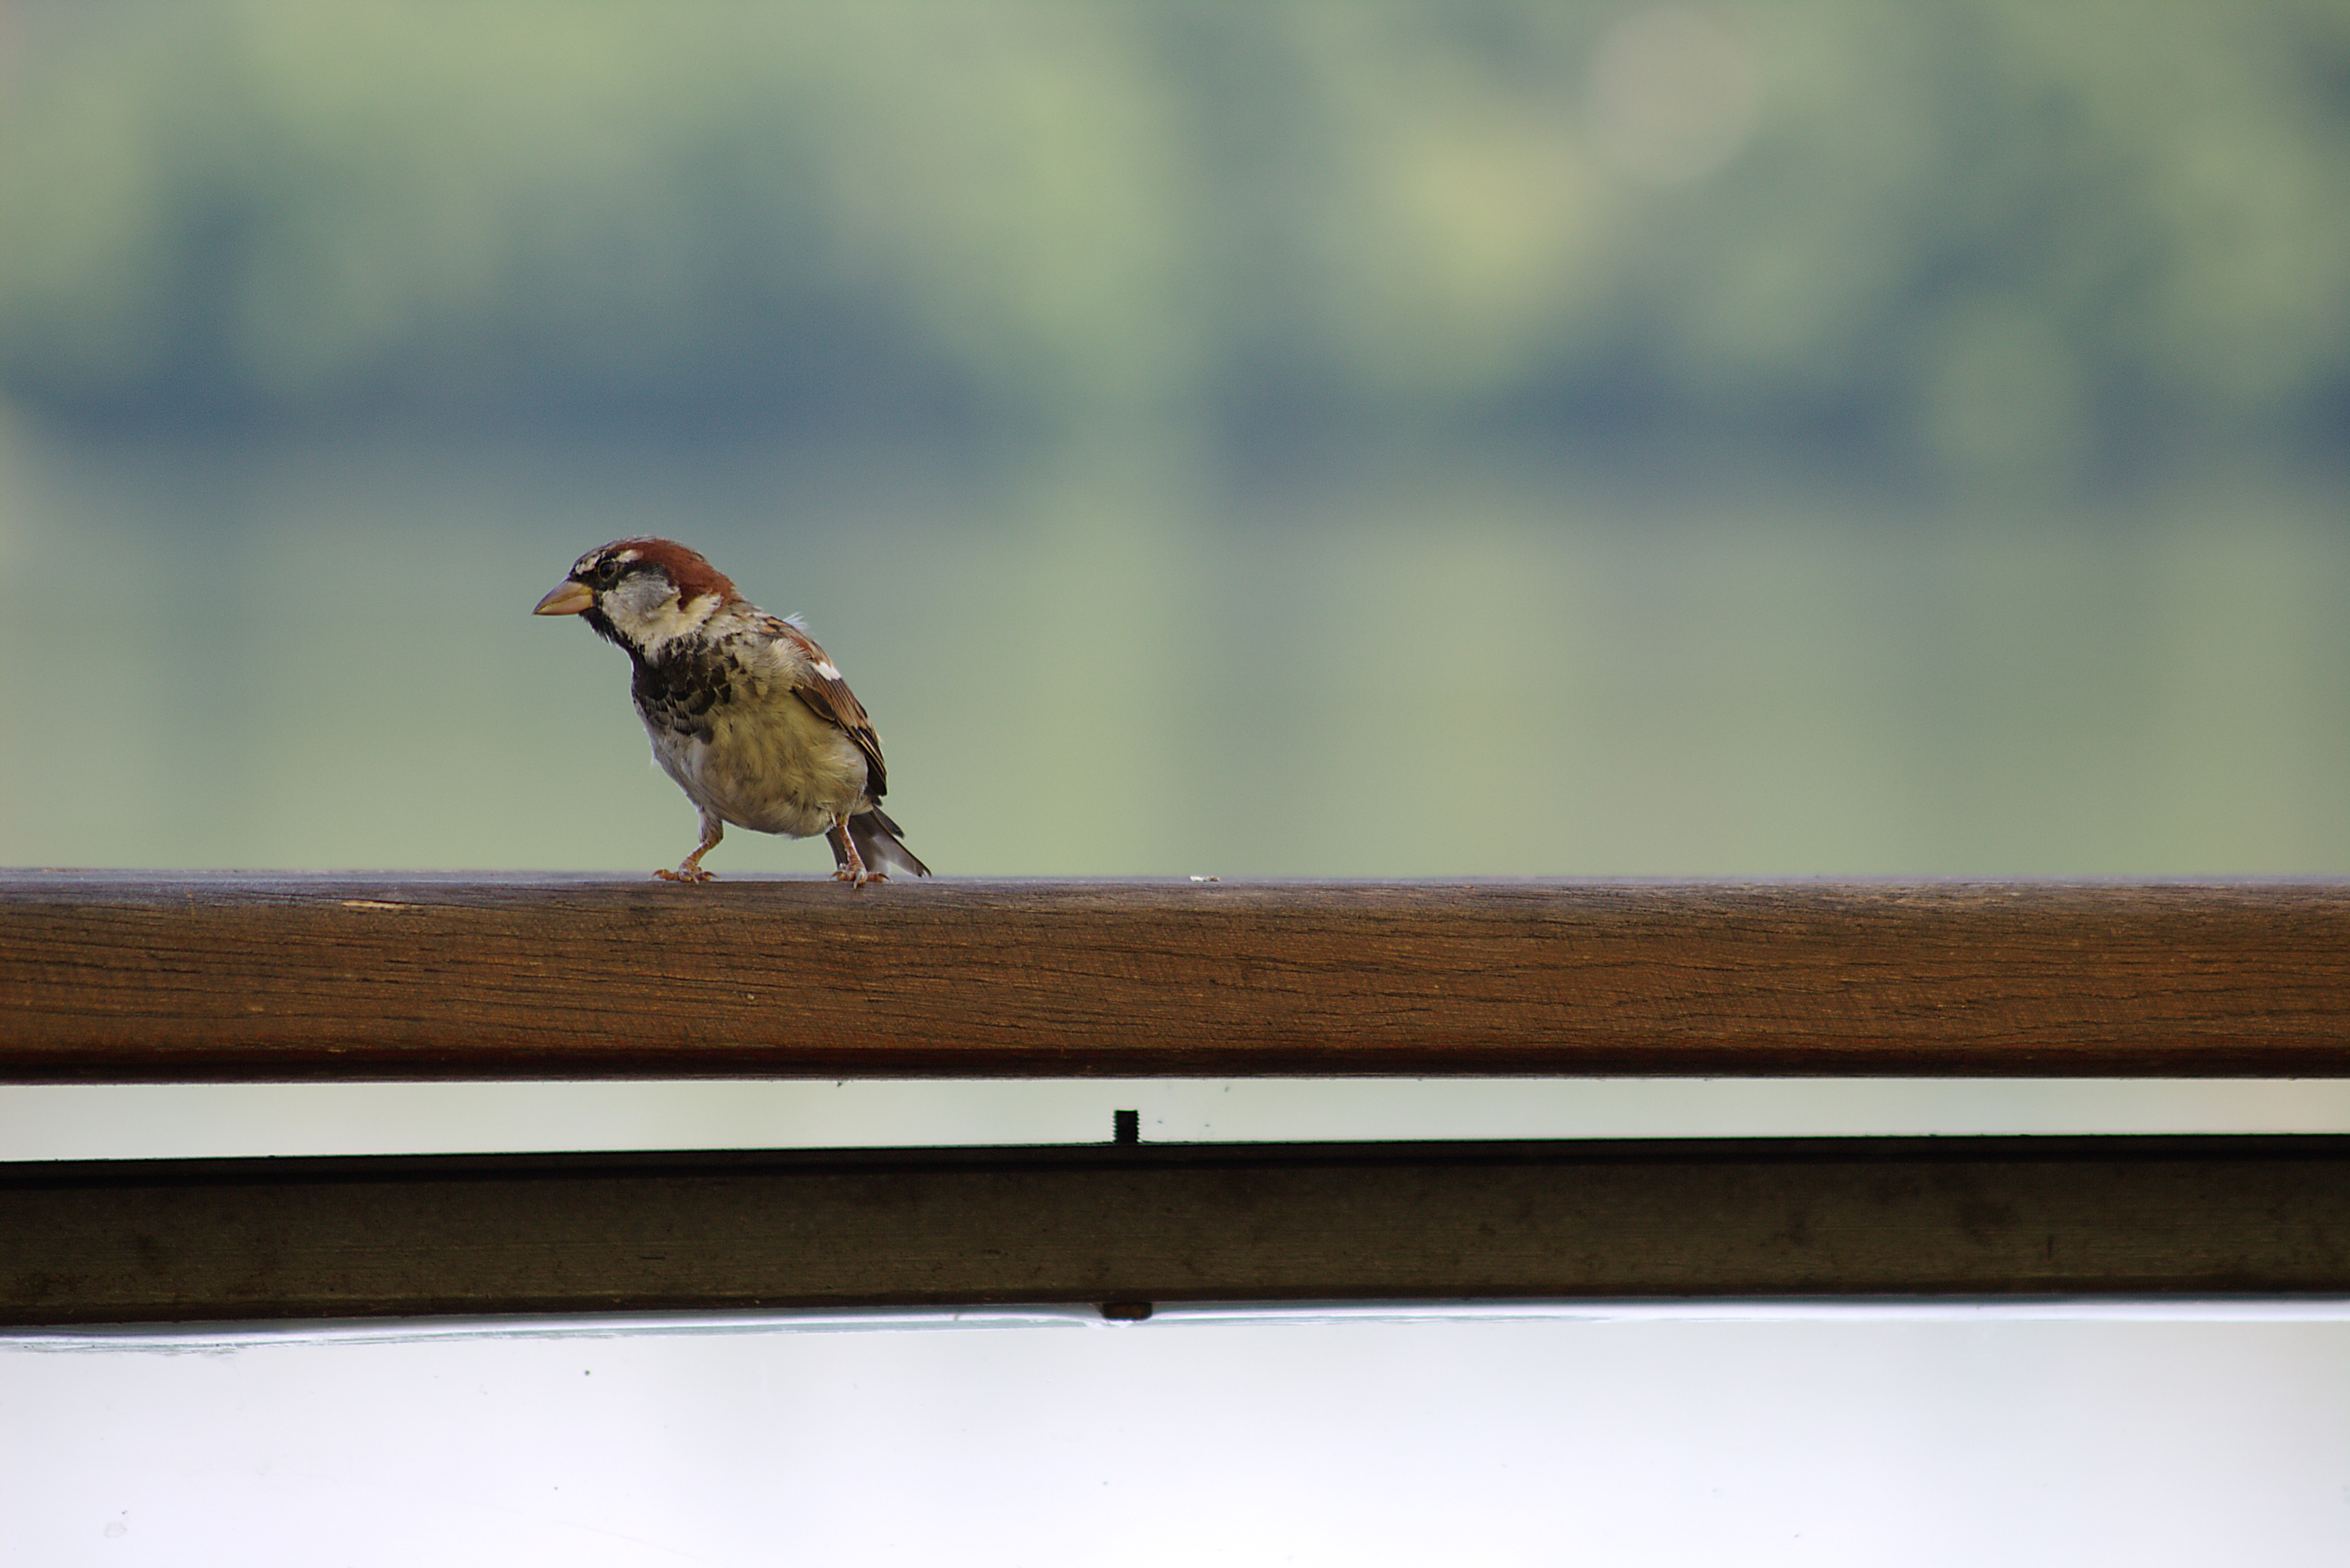
nature, branch, bird, wing, animal, wildlife, beak, fauna, songbird, sparrow, house sparrow, perching bird